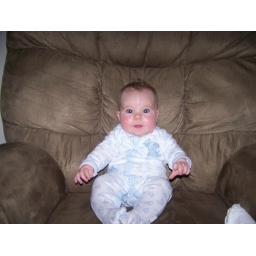
Megan in her boy outfit sitting in Daddy's chair